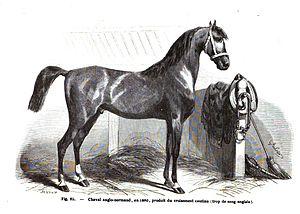
La liste des races chevalines de France recense l'ensemble des races de chevaux présentes sur le territoire français, qu'elles soient autochtones ou d'origine étrangère. La France compte un assez grand nombre de races, élevées et modifiées selon les besoins de chaque époque. Les premières véritables races de chevaux françaises, définies par une unité de modèle, de lieu d'élevage et de caractère, remontent au XVIIIᵉ siècle. Les premières races reconnues en France sont le Pur-sang et l'Arabe d'origine étrangère. L'Anglo-arabe, issu du croisement des deux, est bien une création française, reconnue comme les deux précédentes en 1833. Peu réputée jusqu'au XXᵉ siècle pour ses chevaux de selle et ses poneys, la France compte en revanche des chevaux de trait largement exportés. Neuf races de trait perdurent et constituent un patrimoine unique au monde. Le Percheron est considéré comme le fleuron historique de l'élevage chevalin national, mais l'élevage a nettement évolué. La race de course du trotteur français représente, au début du XXIᵉ siècle, la principale race nationale et une spécificité française liée aux courses de trot.
Le selle français est un registre généalogique de chevaux de sport français, sélectionnés pour le saut d'obstacles. Il est issu de la fusion de toutes les races dites de « demi-sang » en 1958. Sans standard fixe, ce cheval ne répond plus à la notion de race. Il est caractérisé par une grande taille, un modèle harmonieux et robuste, de la force et du sang. Le selle français est élevé sur l'ensemble du territoire français et dans de nombreux pays, notamment grâce à l'utilisation de l'insémination artificielle. Sa sélection est gérée par l'Association nationale du selle français, qui assure sa promotion et son amélioration génétique.